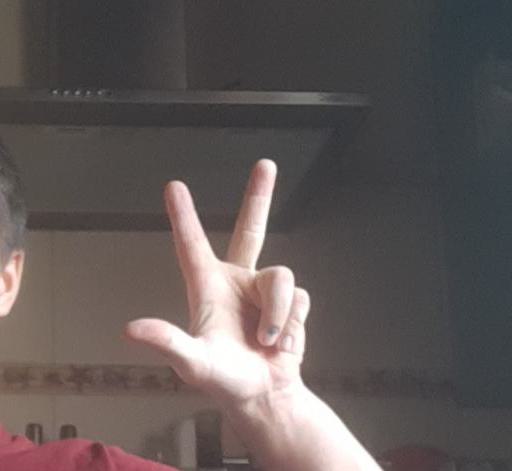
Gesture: three2